Hayfever (film)

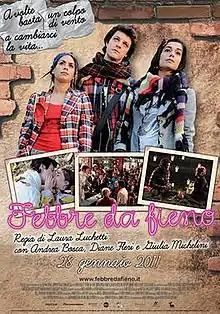
Theatrical release poster

Hayfever is a 2010 romantic comedy film written and directed by Laura Luchetti and starring Andrea Bosca, Diane Fleri and Giulia Michelini.